Gabriel Agbonlahor

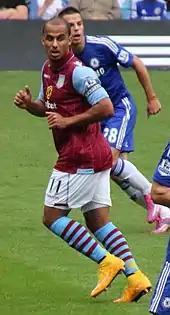
Agbonlahor playing for Aston Villa in 2014

On 10 September 2014, Agbonlahor signed a new four-year contract, saying, "I can still remember making my debut, so to still be able to contribute is a great feeling." Three days later, he scored the only goal as Villa won away at Liverpool, a club he had only scored once against before in the Premier League. Agbonlahor was given a straight red card on 20 December for a challenge on former teammate Ashley Young as Villa drew 1–1 with Manchester United, however his three-match suspension was rescinded on appeal three days later.